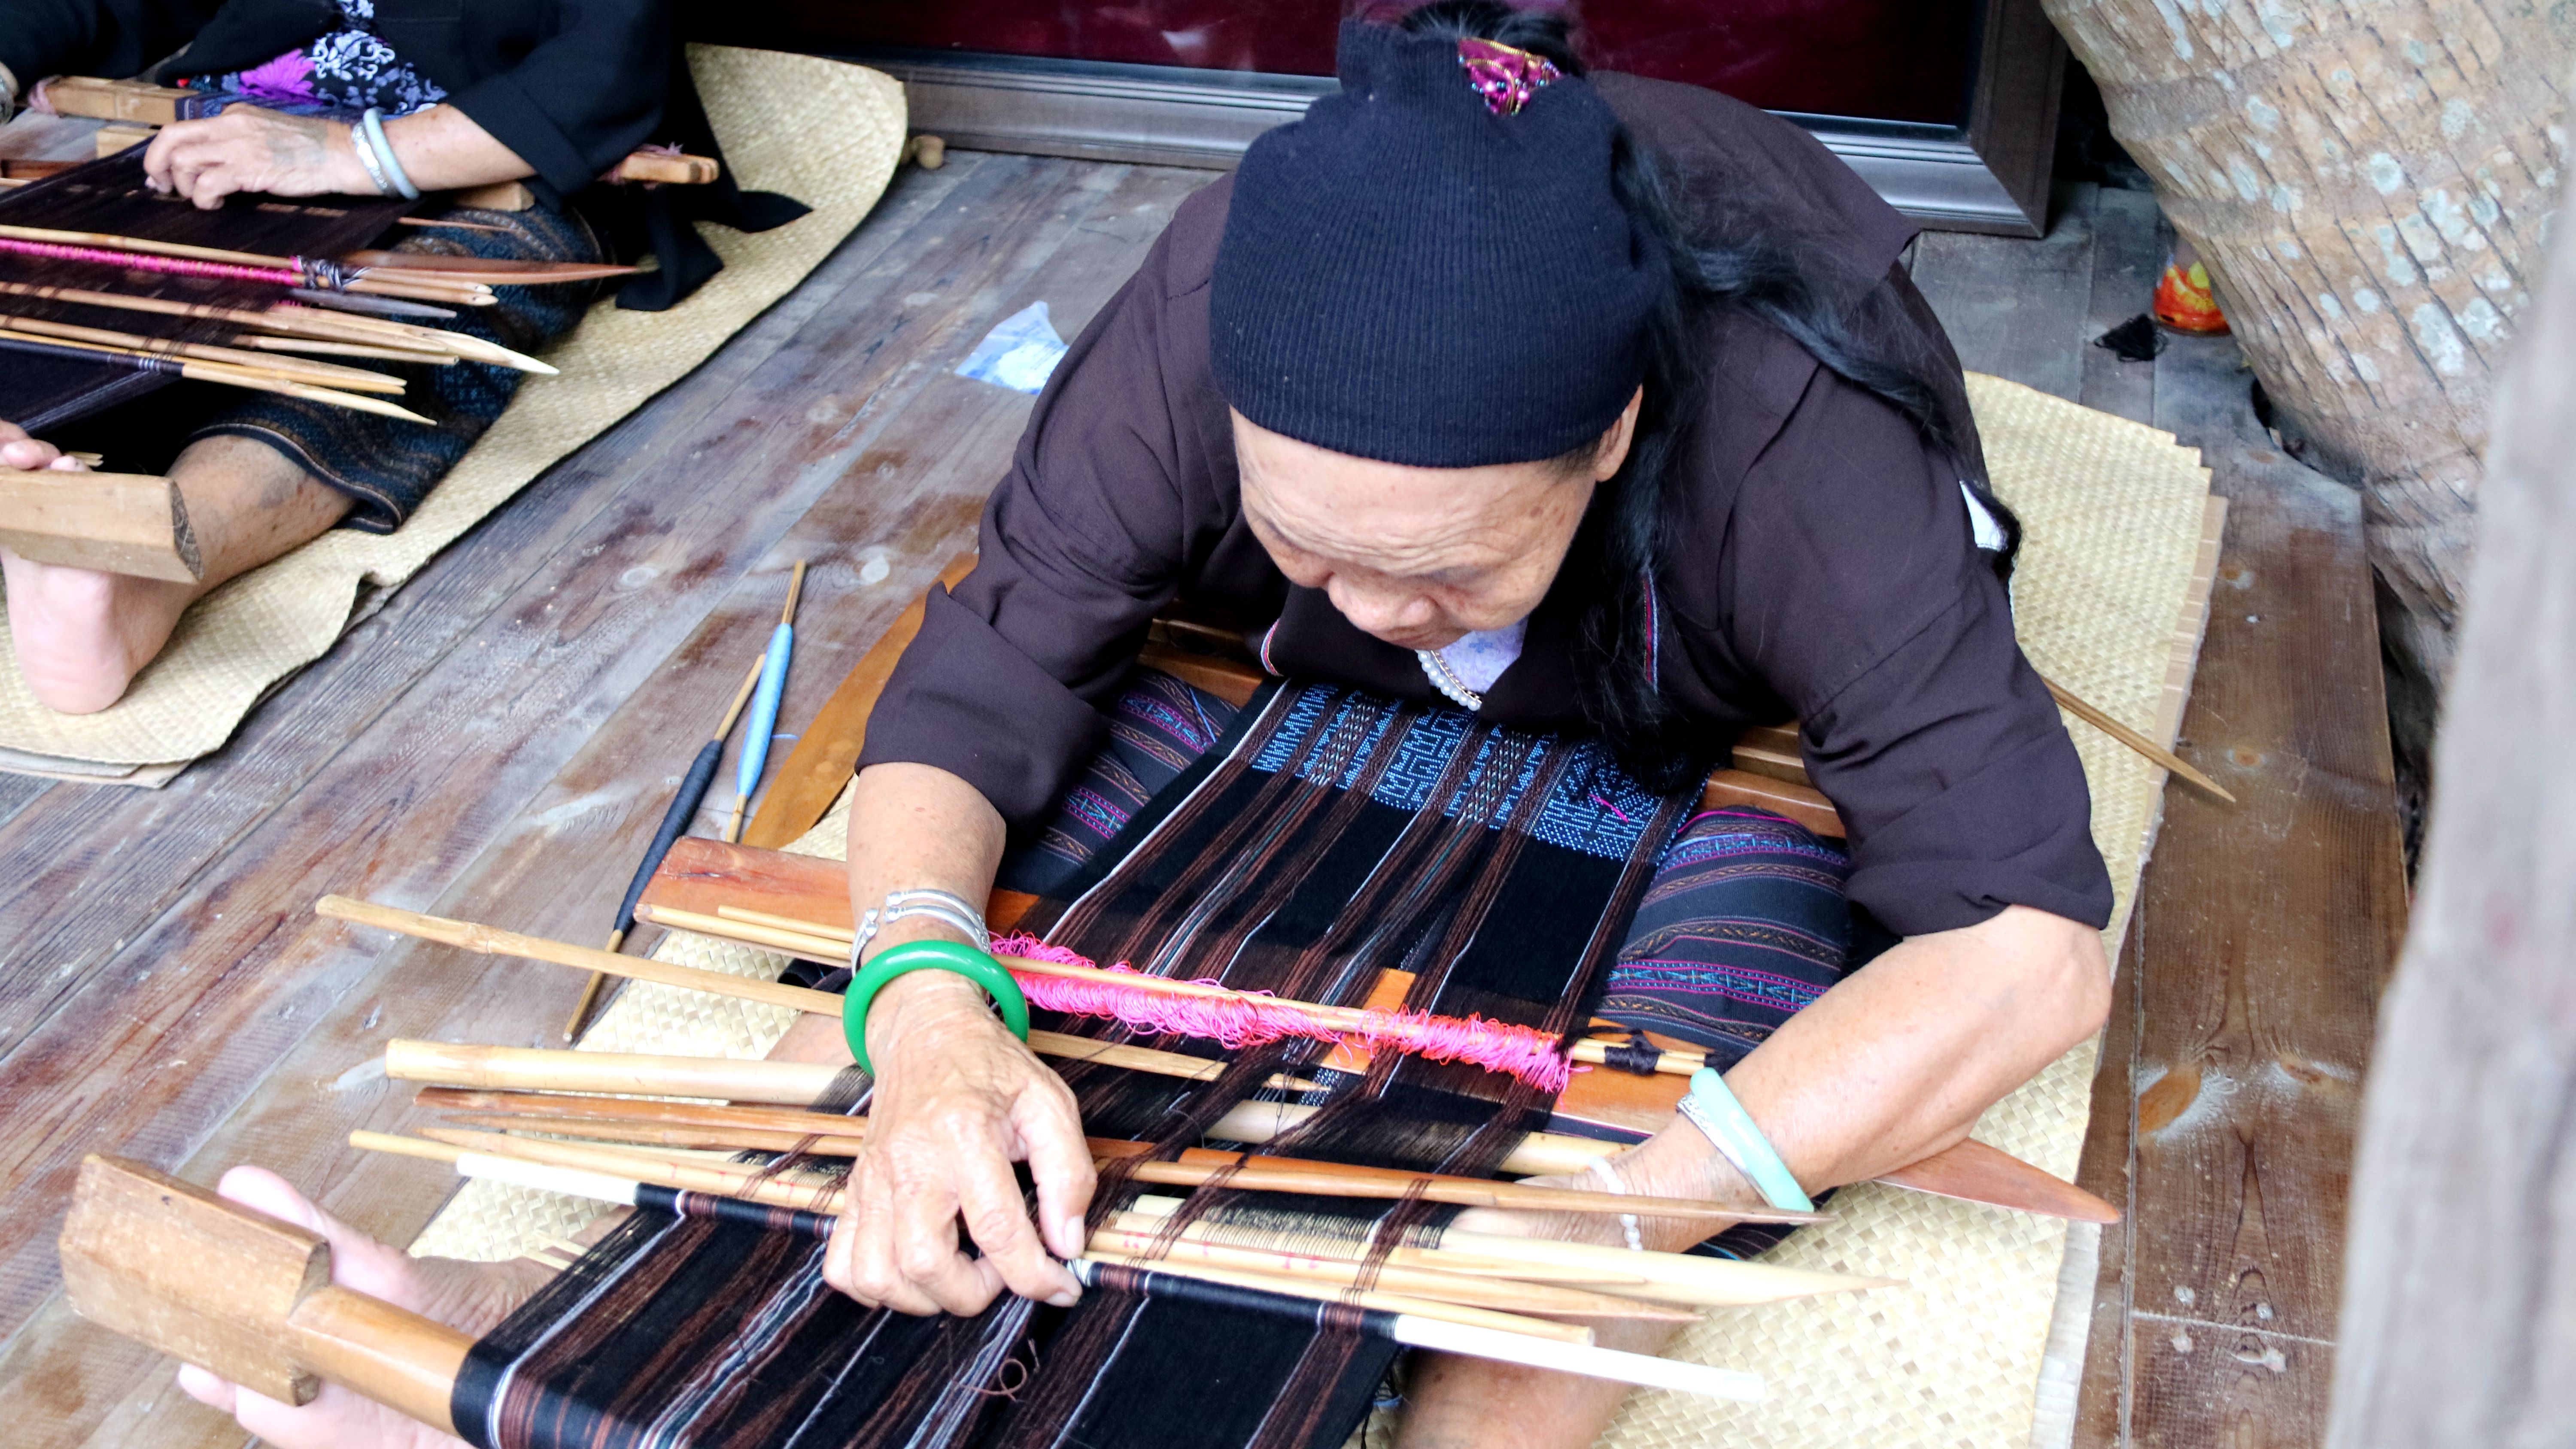
portrait, spinning, art, culture, weaving, man made object, national treasure, aboriginal people, ancient wind, hainan island